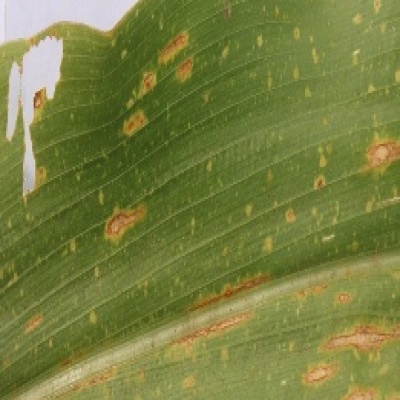
Label: Corn_(Maize)___Leaf_Spot